Biman Bangladesh Airlines subsidiaries

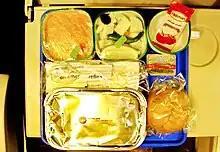
A meal by BFCC on an international Biman flight.

Biman Flight Catering Centre (BFCC) was set up in October 1989, to produce in-flight meals. It is one of Biman's most profitable operations; employing 2000 people.